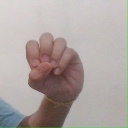
अक्षर: उ